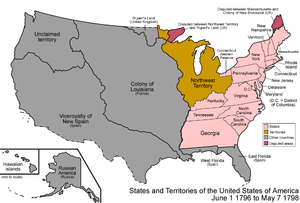
Cet article retrace la chronologie de l'évolution territoriale des États-Unis. Il liste les modifications géographiques intérieures et extérieures de ce pays.
Cette page concerne des événements d'actualité qui se sont produits durant l'année 1796 du calendrier grégorien aux États-Unis.
Bataille de Piré.